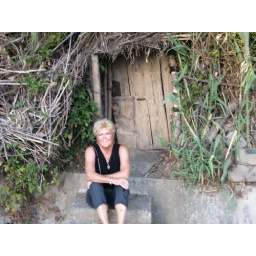
This is a house someone lived there in the mountain .....